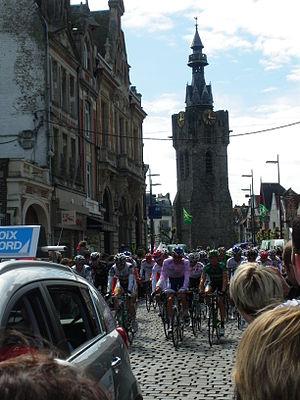
Départ à Béthune de la dernière étape des Quatre jours de Dunkerque 2012. En tête de course est présent le maillot rose Jimmy Engoulvent.
La 58ᵉ édition des Quatre Jours de Dunkerque a lieu du 4 au 8 mai 2012. La compétition est classée en catégorie 2.HC dans l'UCI Europe Tour 2012.